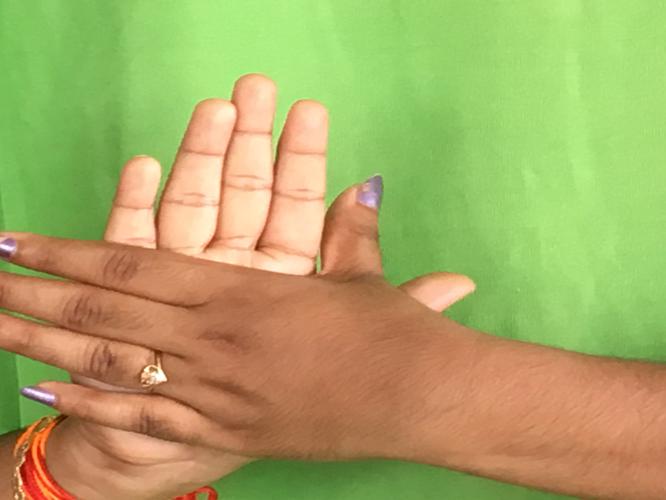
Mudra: Chakra
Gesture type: double_hand